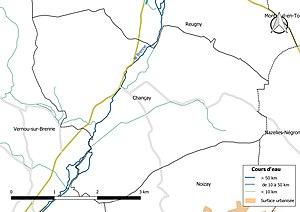
Carte du réseau hydrographique de la commune de fr:Chançay (France).
Chançay est une commune française située dans le département d'Indre-et-Loire, en région Centre-Val de Loire.